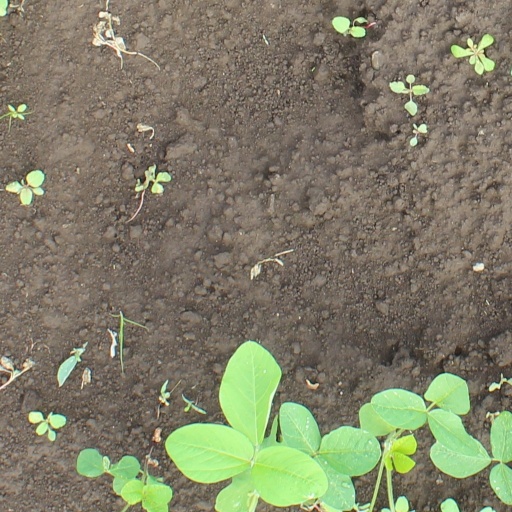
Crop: soybean